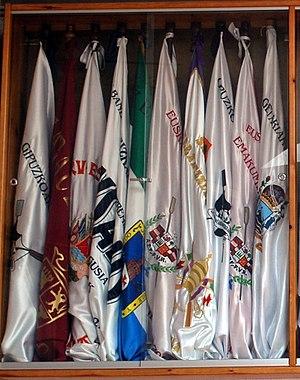
Drapeaux gagnés par Zumaia (Guipuscoa)
Aita Mari Arraun Elkartea est un club d'aviron de la localité guipuscoanne de Zumaia. Son nom est un hommage au marin local du XIXᵉ siècle José María Zubía, alias Aita Mari, célèbre pour avoir effectué de nombreux sauvetages en mer.